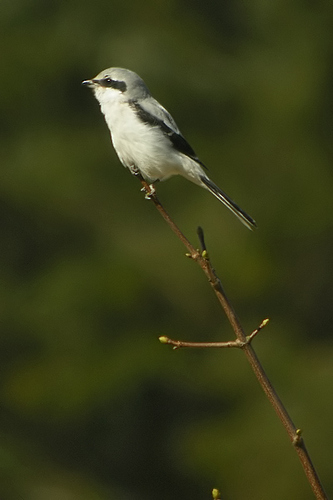
this little bird has a white belly and breast with a gray crown and black superciliary.
the bird has a white breast and belly, black eyering and small bill.
the small bird is grey with a white breast and black cheek patch.
this is a nearly all grey bird but has black stripe down the side and a black cheek patch.
a small bird with a white breast, pale grey head and wings, and a black stripe over the eyes.
a small black, white and gray bird with a very small beak.
this is a three toned bird, with white on the bottom, a black stripe from the eye ring to the primaries to the rectrices with soft grey head and coverts.
the small bird has a white belly, breast and through along with a short beak.
this bird has a fluffy white breast coloration, with a very small silvery bill
this bird has a grey crown, grey primaries, and a white belly.
Species: Great Grey Shrike